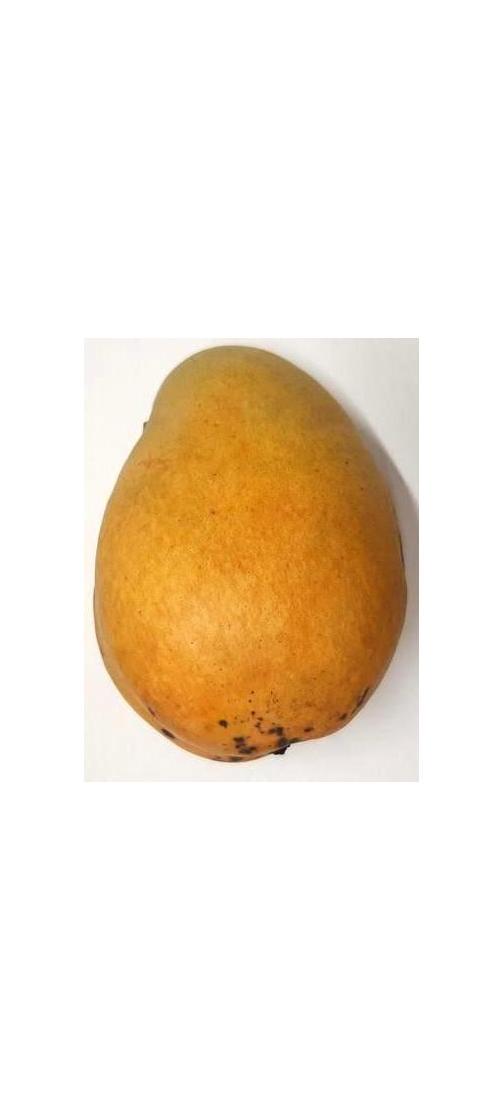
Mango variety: Bari-11